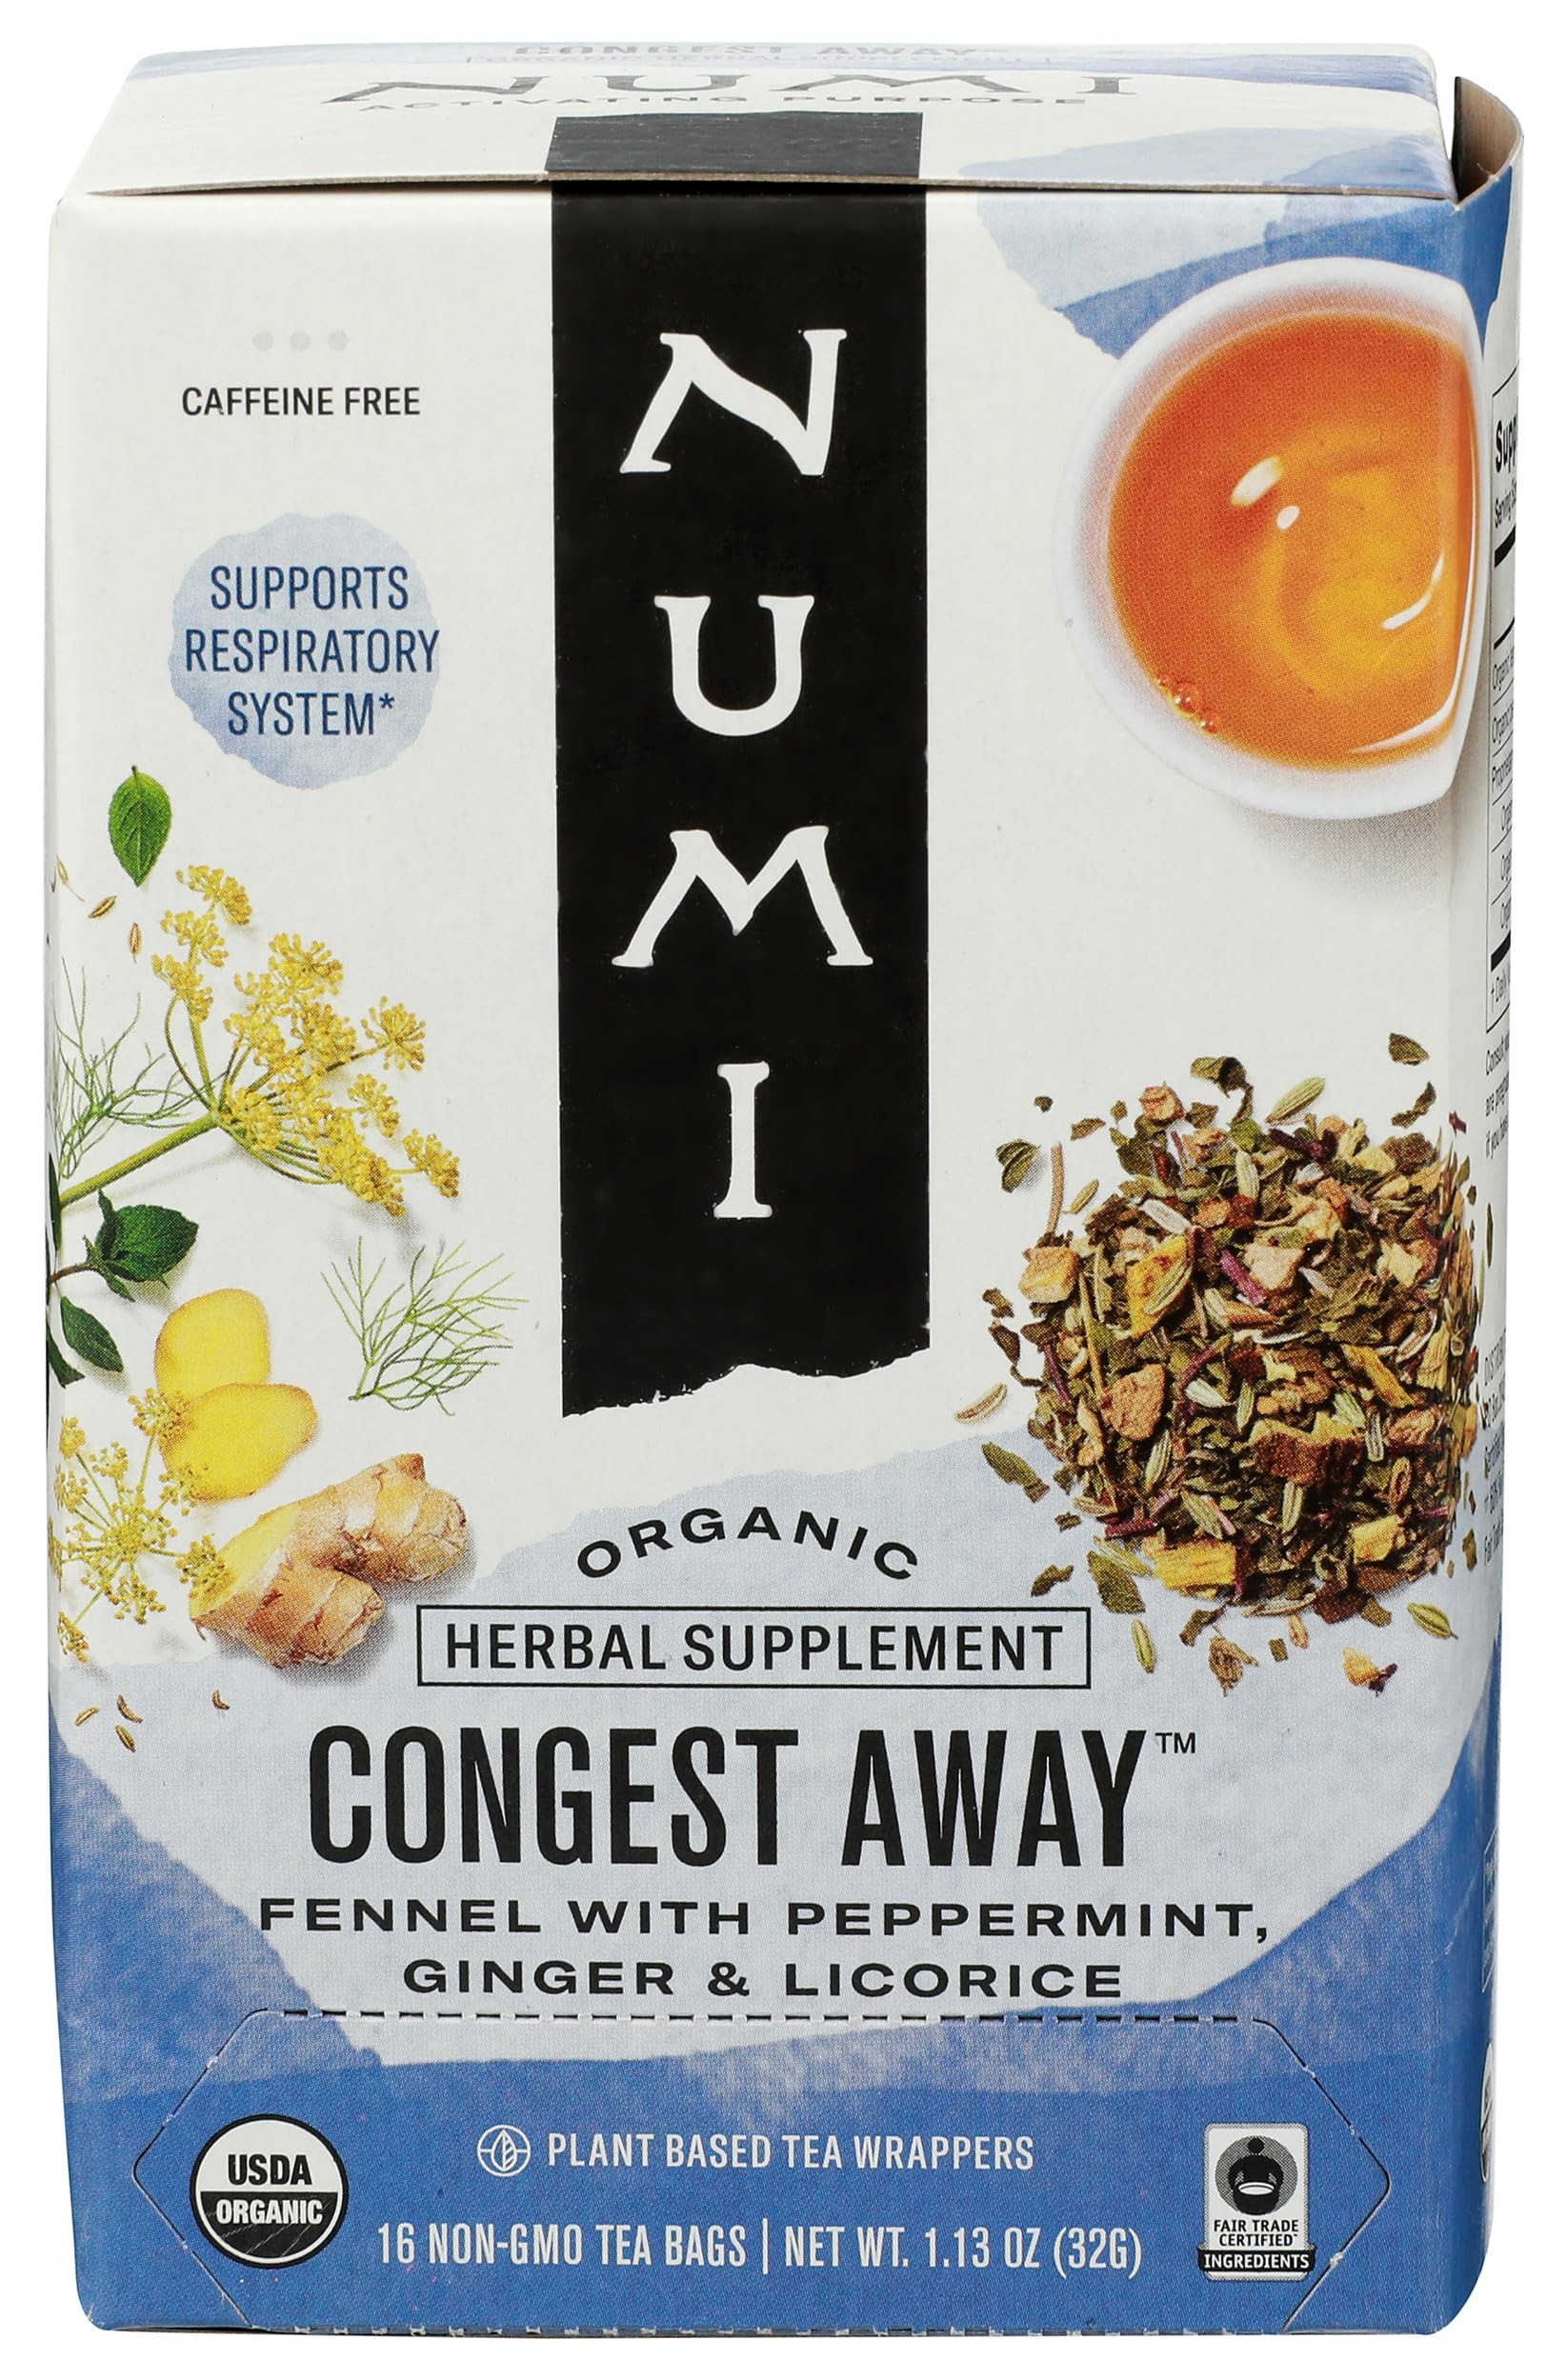
Item Name: NUMI Organic Congest Away Tea, 16 CT
Bullet Point: Supports Respiratory System Herbal Supplement Halal Kosher Climate Neutral Certified Fennel with Peppermint, Ginger & Licorice USDA Organic Plant Based Tea Wrappers Fair Trade Certified Ingredients Non GMO Project Verified Certified B Corporation Certified Organic by QAI All Real Ingredients Ethically Sourced Breath Freely: Cool & Soothing - Fennel, Ginger & Peppermint -
Value: 16.0
Unit: Count

Price: 8.95